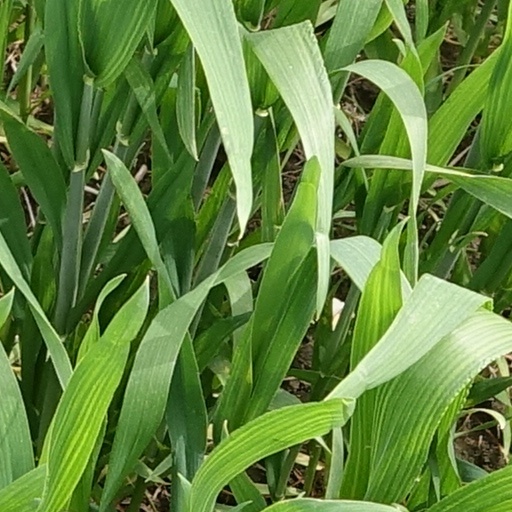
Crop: wheat